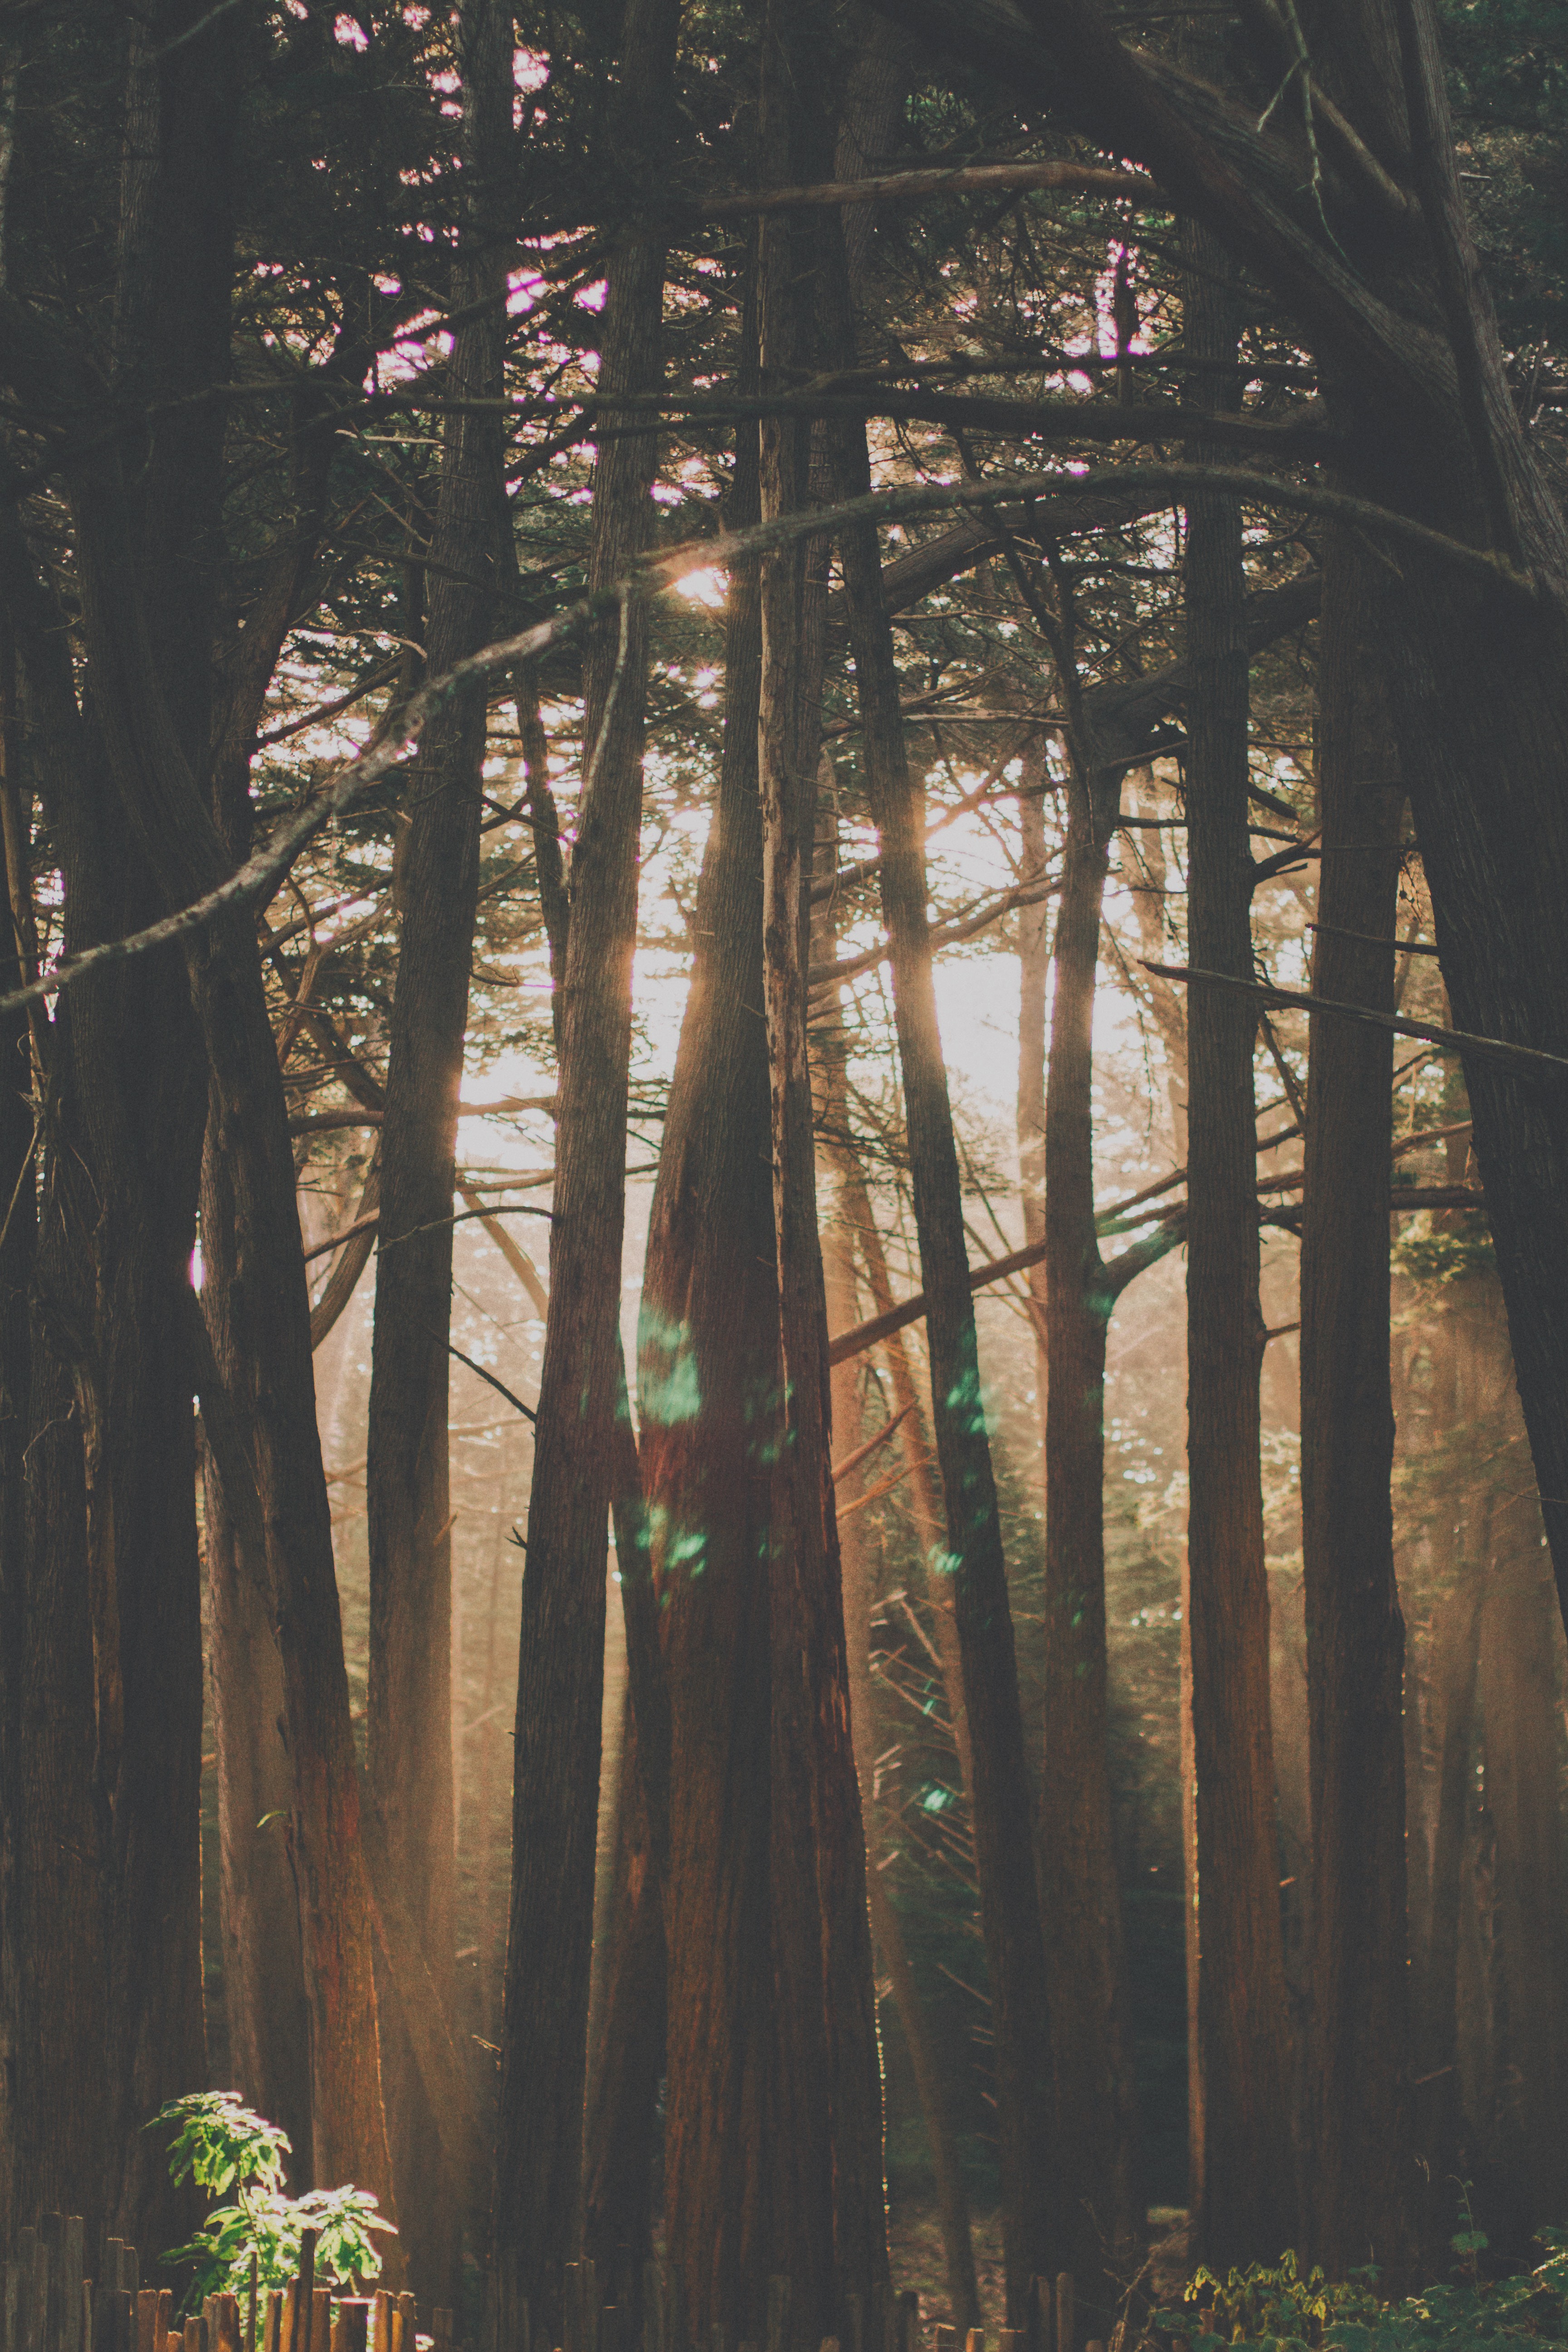
tree, nature, forest, woody plant, woodland, branch, sunlight, grove, wood, morning, trunk, plant, biome, old growth forest, temperate coniferous forest, grass, bayou, visual arts, spruce fir forest, jungle